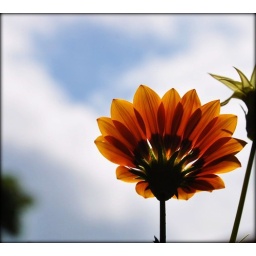
daisy in the sky